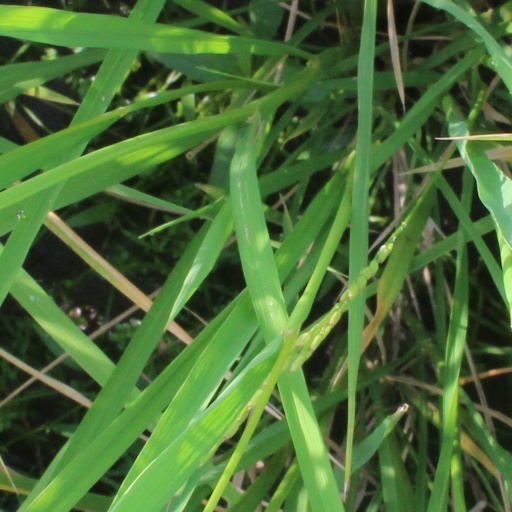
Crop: rice